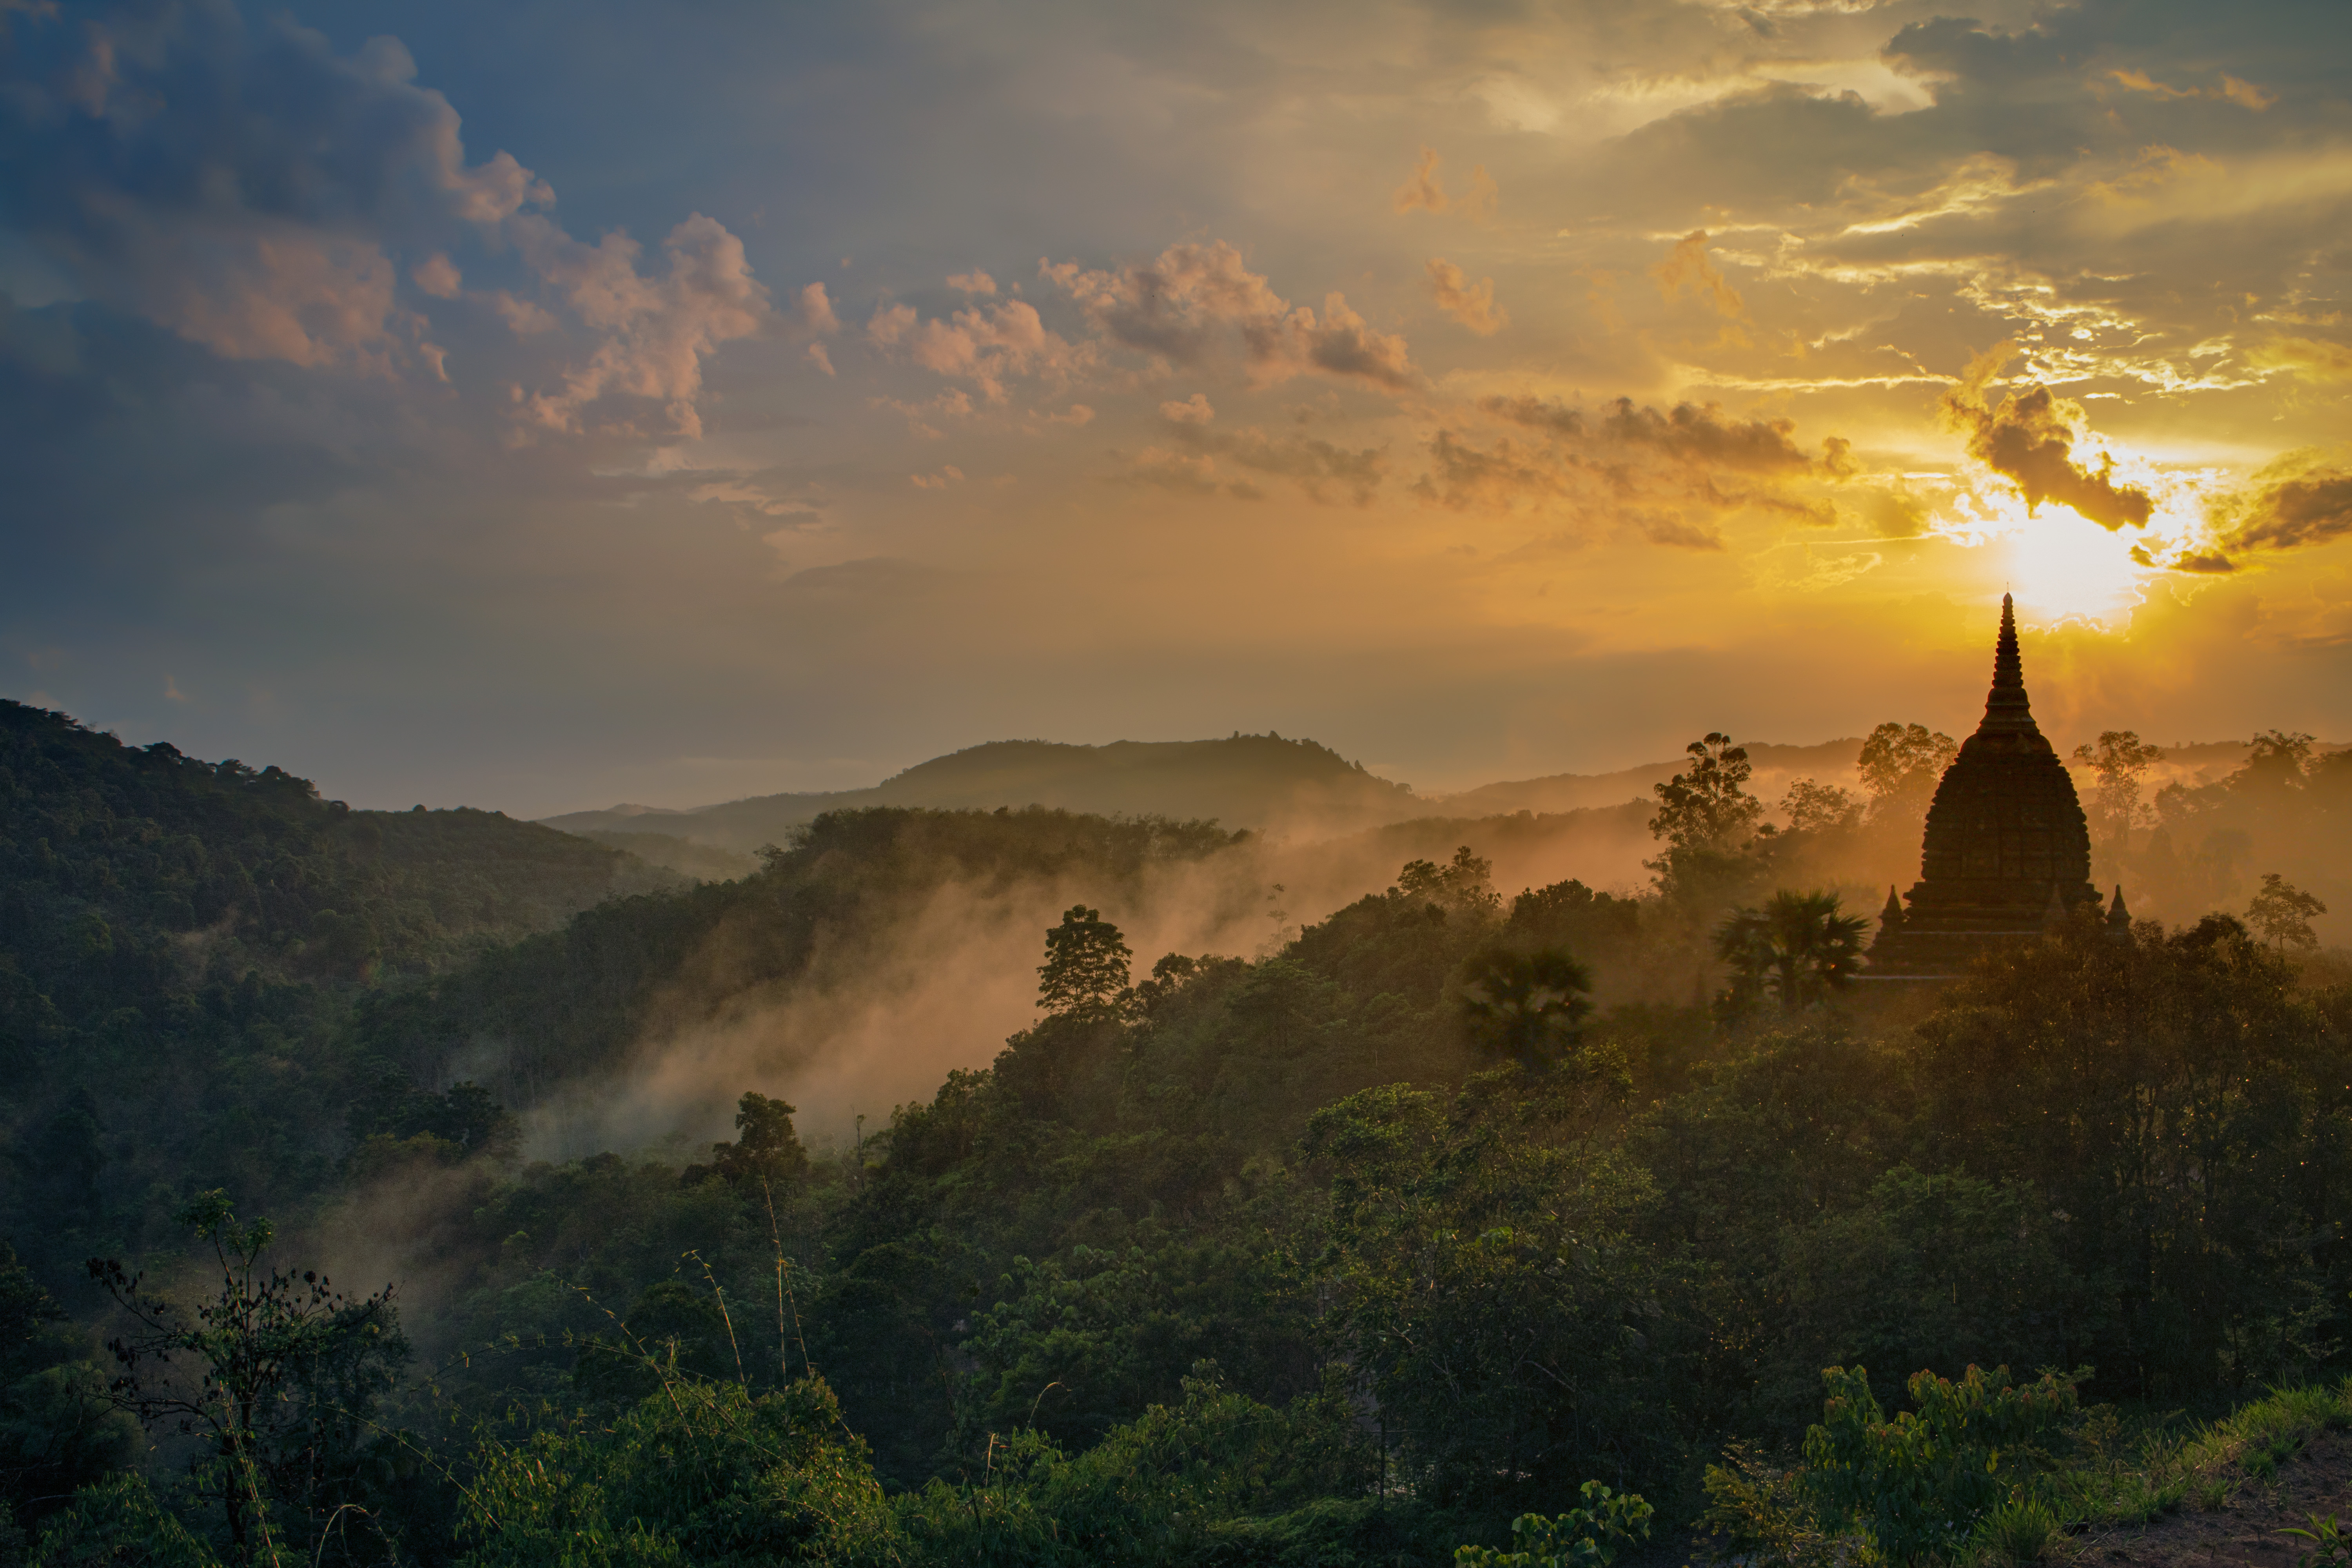
stupa, buddhism, theravada buddhism, religious, religion, faith, sunset, dusk, cloud, sky, atmosphere, mountain, nature, afterglow, tree, natural landscape, sunlight, highland, sunrise, horizon, landscape, plant, grassland, cumulus, fog, mist, haze, dawn, mountain range, hill, evening, city, hill station, forest, meteorological phenomenon, wildlife, red sky at morning, valley, rock, tower, backlighting, jungle, spire, tourism, sun, grass, tropical and subtropical coniferous forests, place of worship